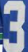
Number: 3